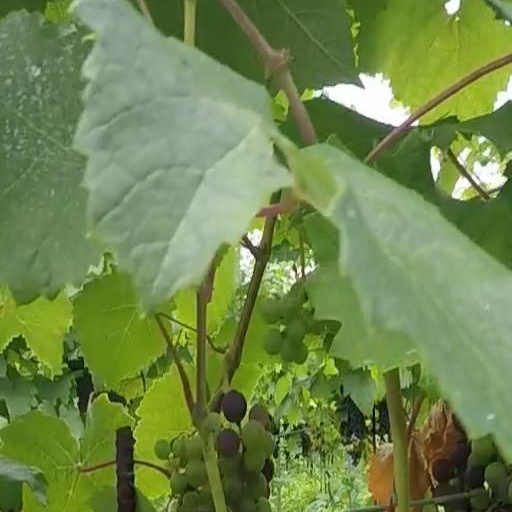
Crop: grape